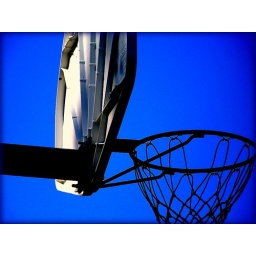
hoop in the blue